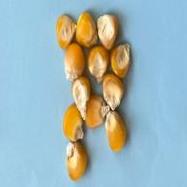
Maize quality: Good